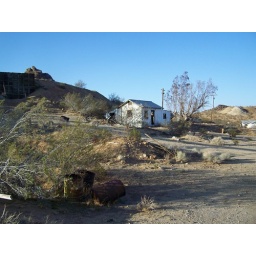
This old house is still standing at the old silver queen mine along HWY 14 in Mojave,Calif.